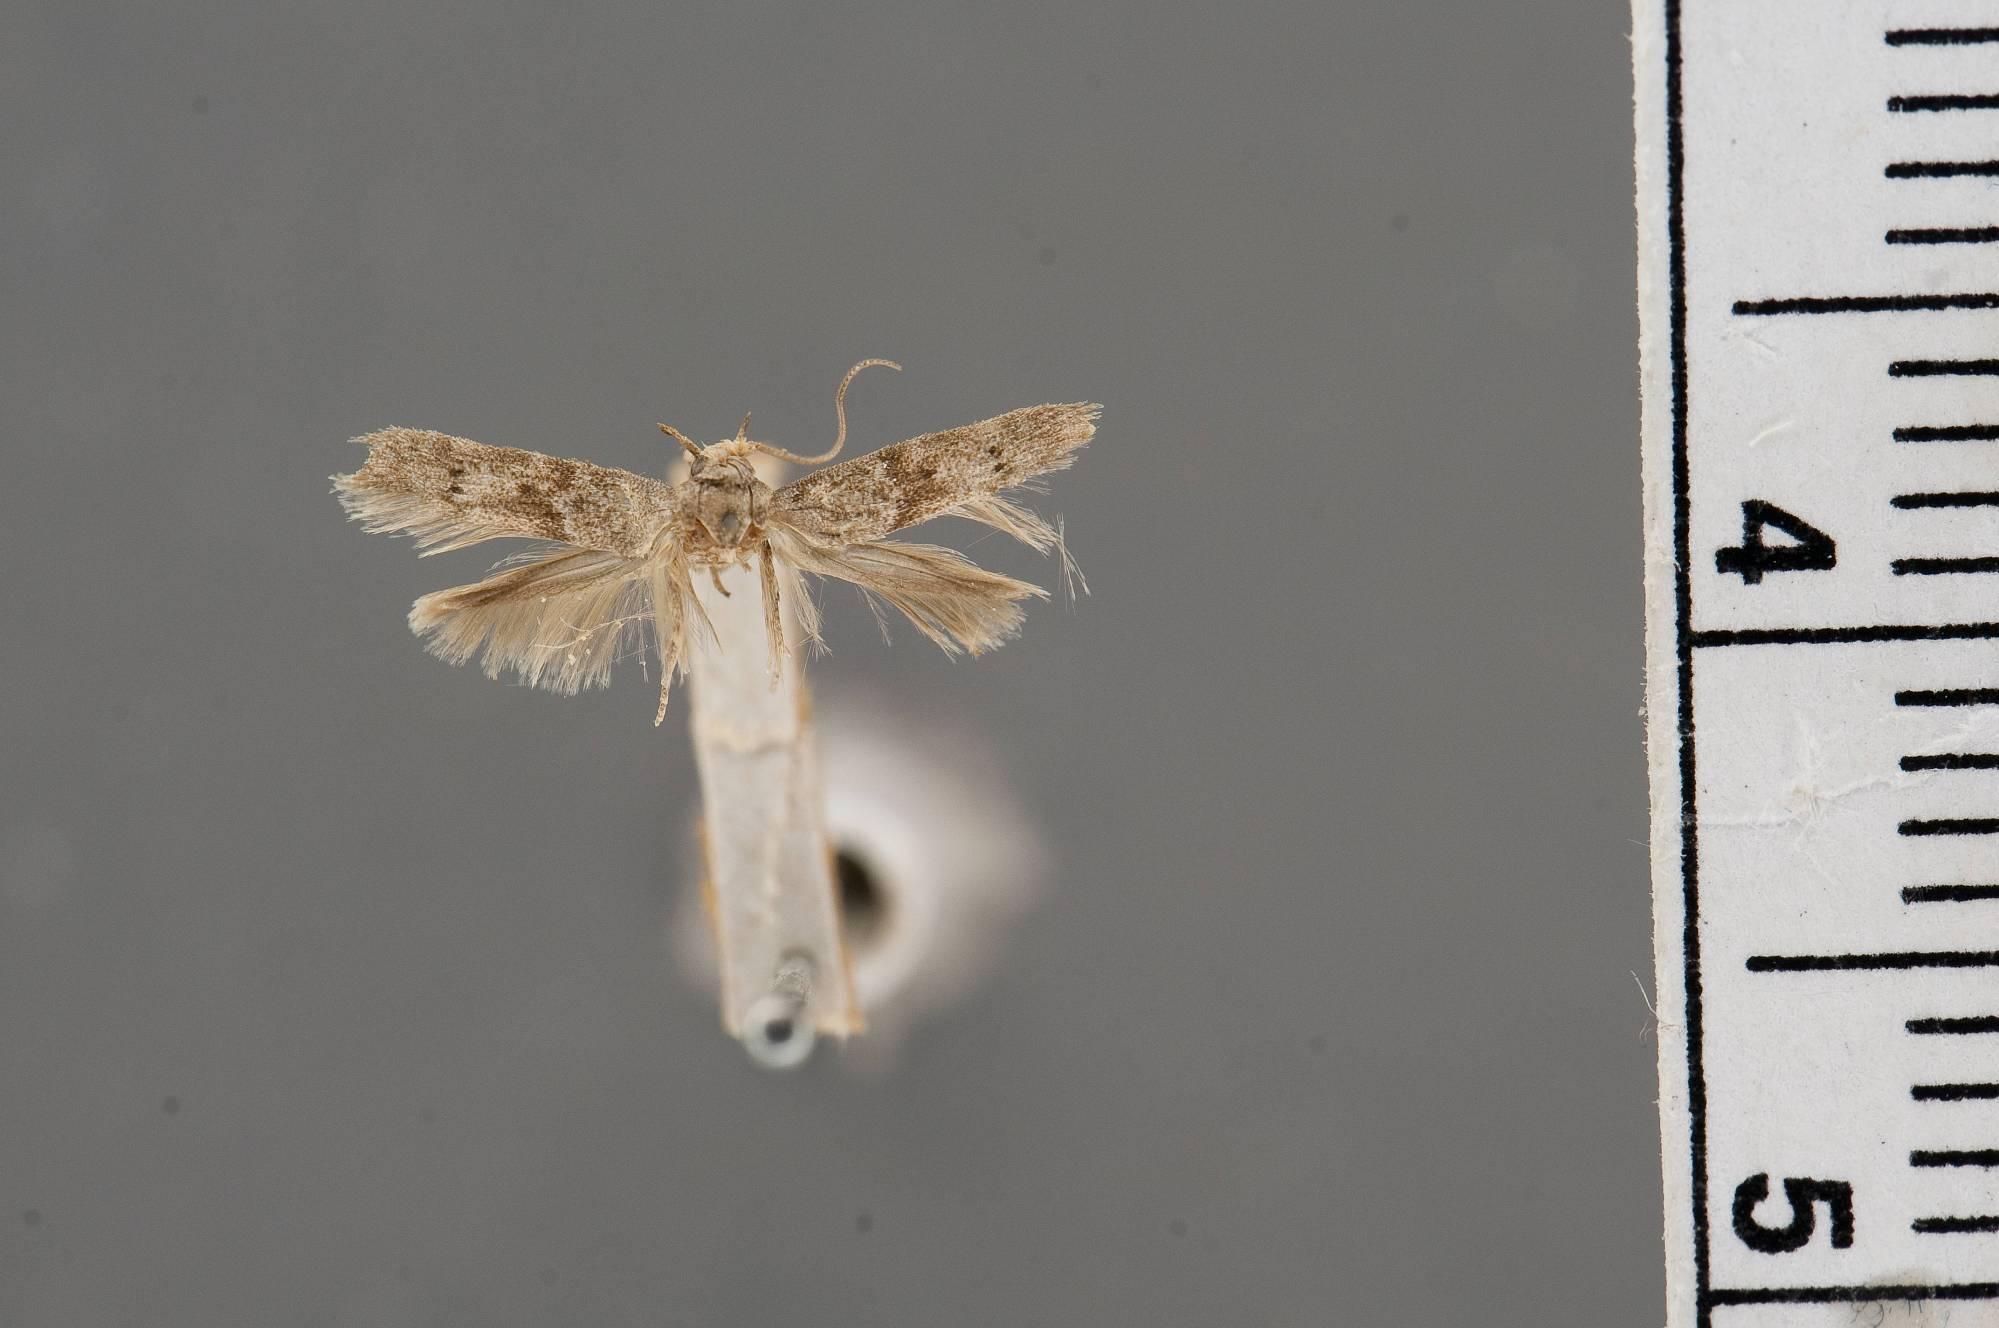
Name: Valentinia quaintancella
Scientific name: Valentinia quaintancella Dietz, 1910
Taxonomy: Animalia, Arthropoda, Insecta, Lepidoptera, Glossata, Blastobasidae, Blastobasinae
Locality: [Not Stated], United States
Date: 20 Nov 1907